American Pharoah

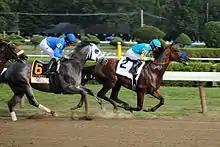
American Pharoah led Frosted for much of the run in the Travers Stakes.

After the race, Espinoza said, "He's OK ... Maybe it was just a little too much for him those three weeks, flying back and forth. He was running pretty comfortable there, but not like he used to." Baffert was proud of the horse's fighting effort, stating "It was just guts." Though Zayat talked of retiring the horse, Baffert said, "We knew we were doing the impossible, shipping him back and forth." The following day, Baffert said that American Pharoah was healthy and came out of the race in good shape. He said he had no regrets, stating, "I'm glad I brought him. Racing needed something like this. He almost pulled it off." Regarding Zayat's talk of retiring the horse, Baffert said, "Mr. Zayat is a very emotional man. We were all pretty disappointed ... I know (Zayat) will be going back and forth ... He's a sportsman for bringing him up here." Five days later, Zayat announced that the horse would be kept in training with the goal to run in the Breeders' Cup Classic, stating, "I believe there were a combination of factors that prevented American Pharoah from running his absolute best ... I have every confidence that he can run to his best again, and he deserves the chance to do so."